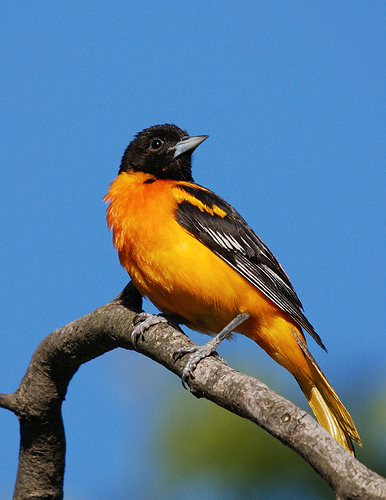
the head of the bird is black and the body is orange with black wings and orange wing bars.
this bird has a golden belly and tail with contrasting black head, beak and wings.
this bird is orange with black wings.
a small bird with a small bill with a dark orange belly.
a medium sized bird that has an orange belly and a black head
this bird has wings that are black and has a yellow bodya medium sized bird with a bright orange body with black head and wings, some white in the secondary wing feathers.
this bird is orange with grey and has a long, pointy beak.
this bird has wings that are black and has a yellow belly
this bird is golden yellow, with a black head.
Species: Baltimore Oriole